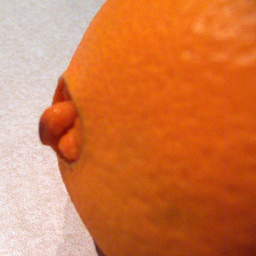
Label: peels